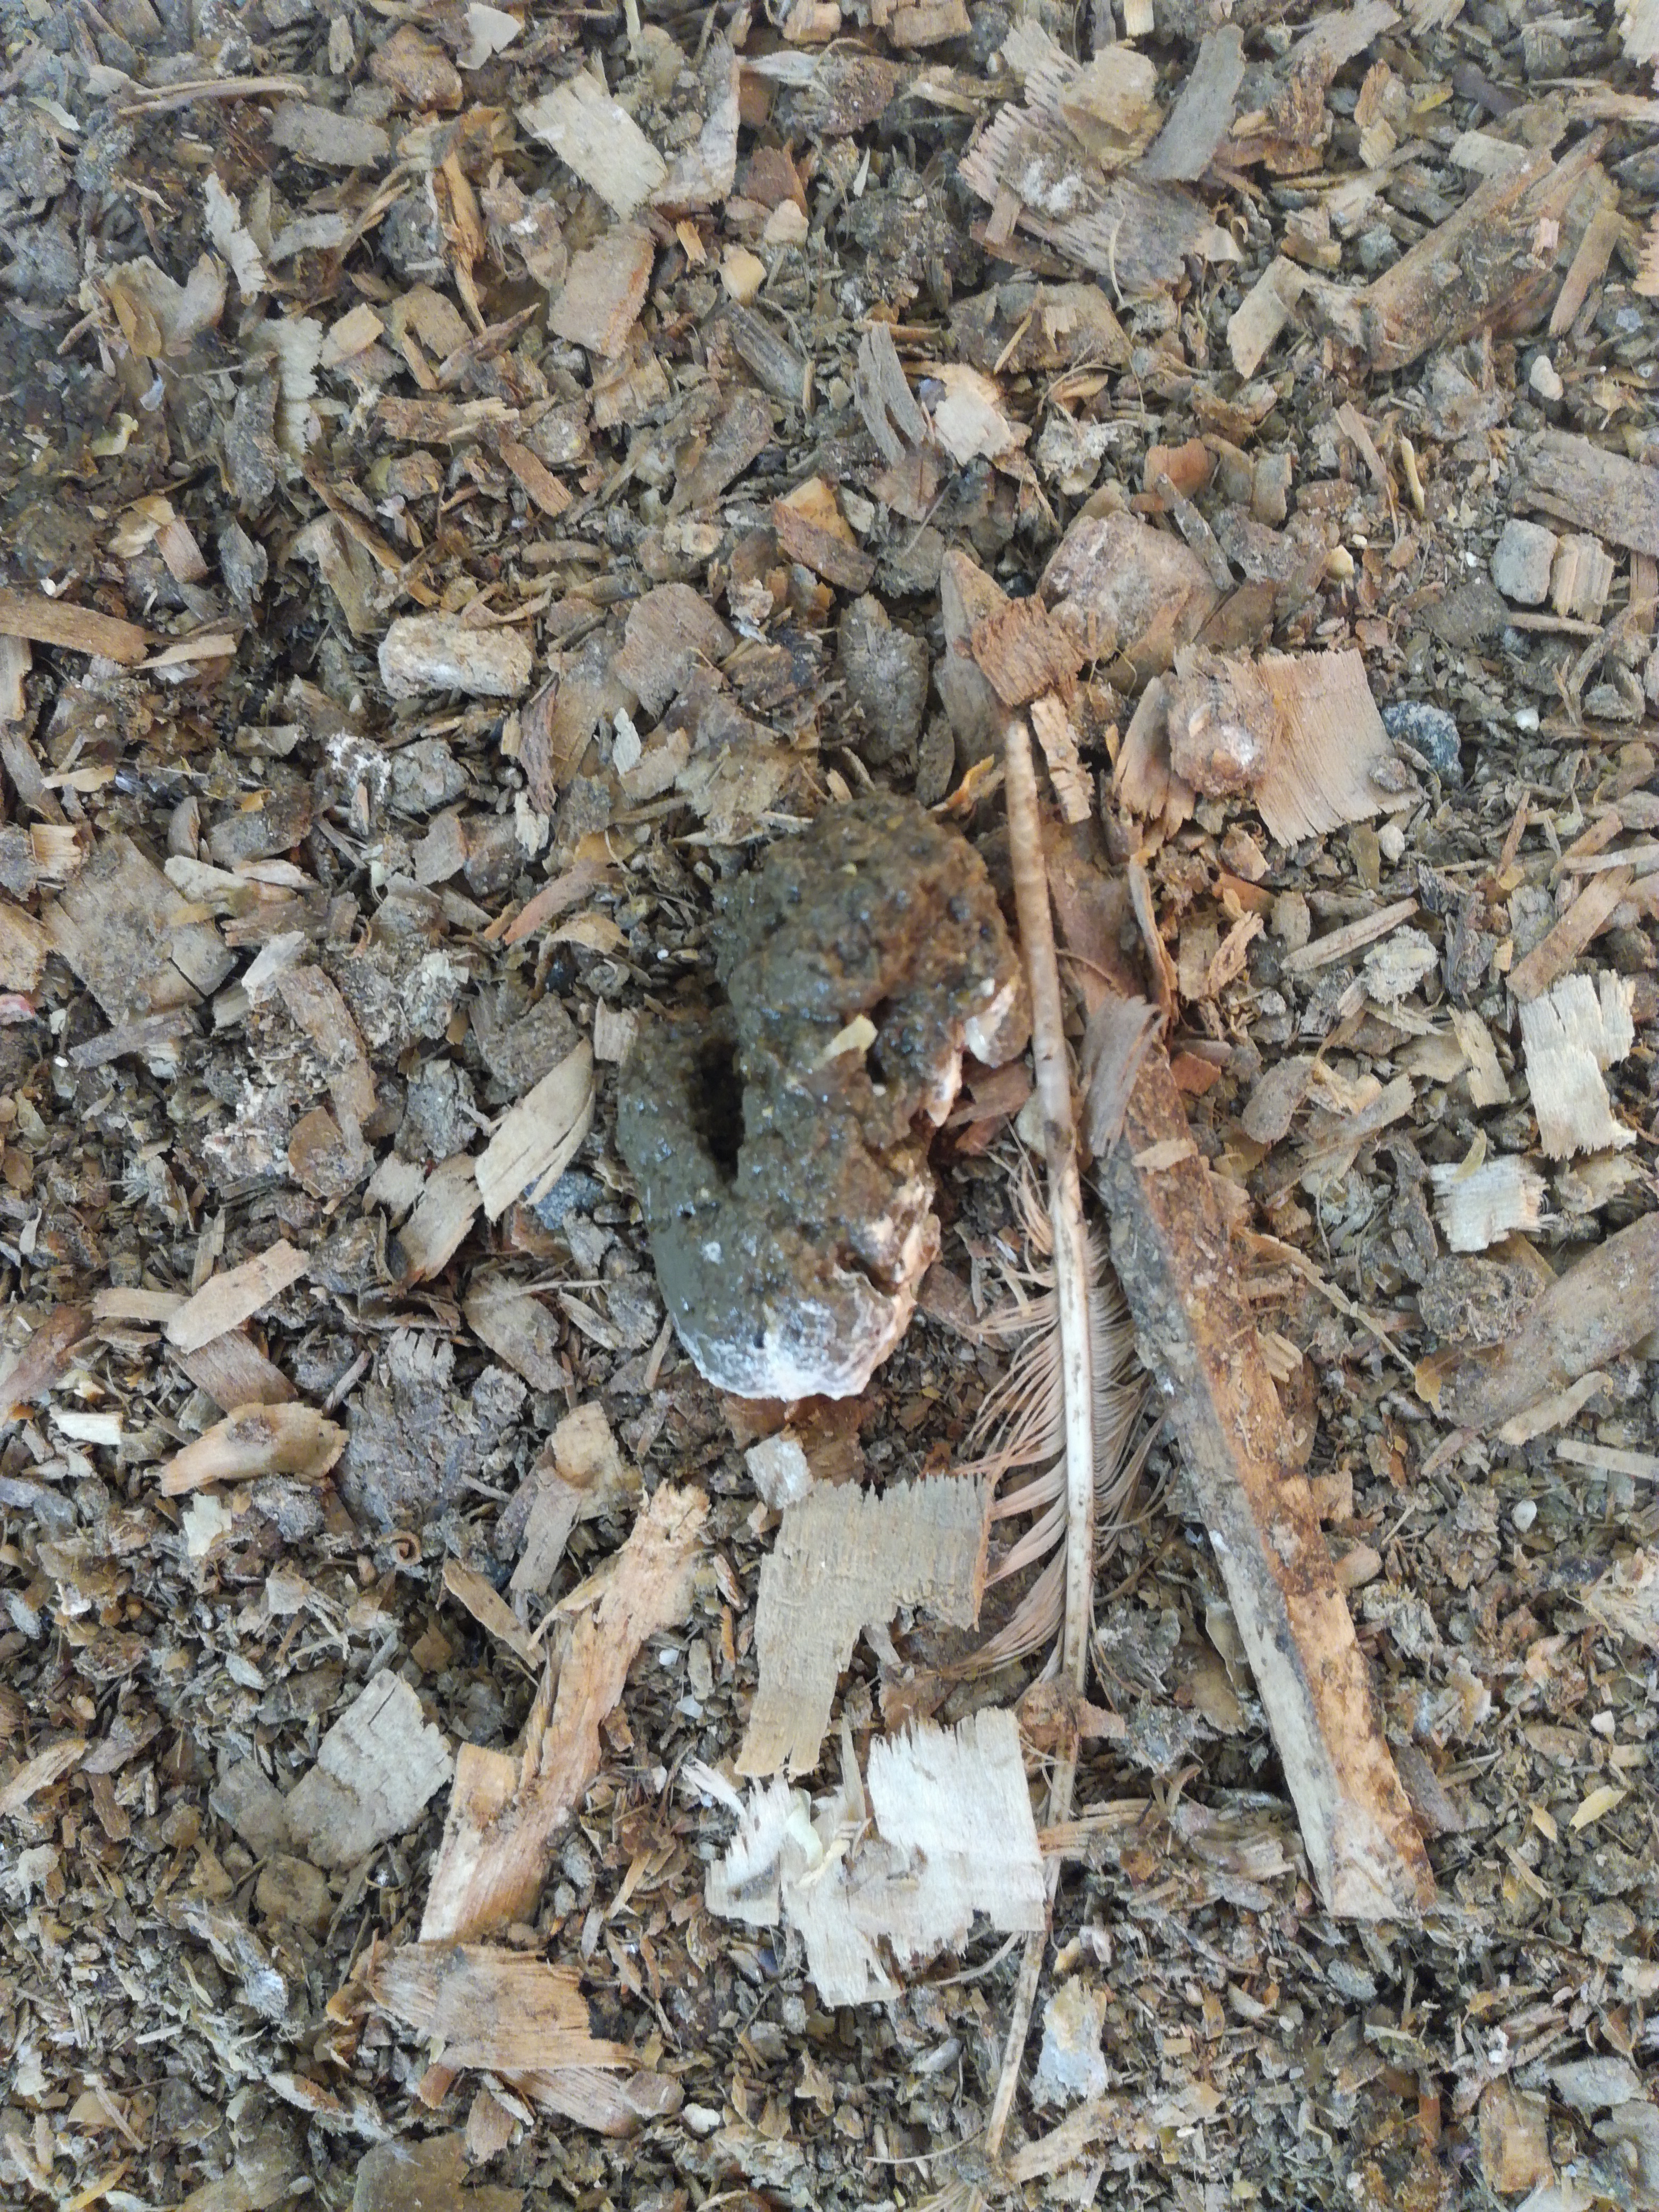
PCR-confirmed diagnosis: Healthy